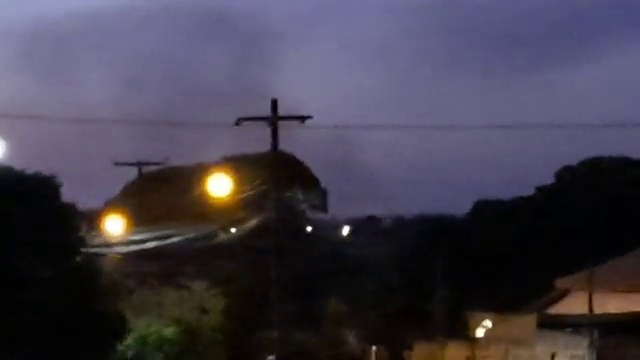
Fire: no
Smoke: yes